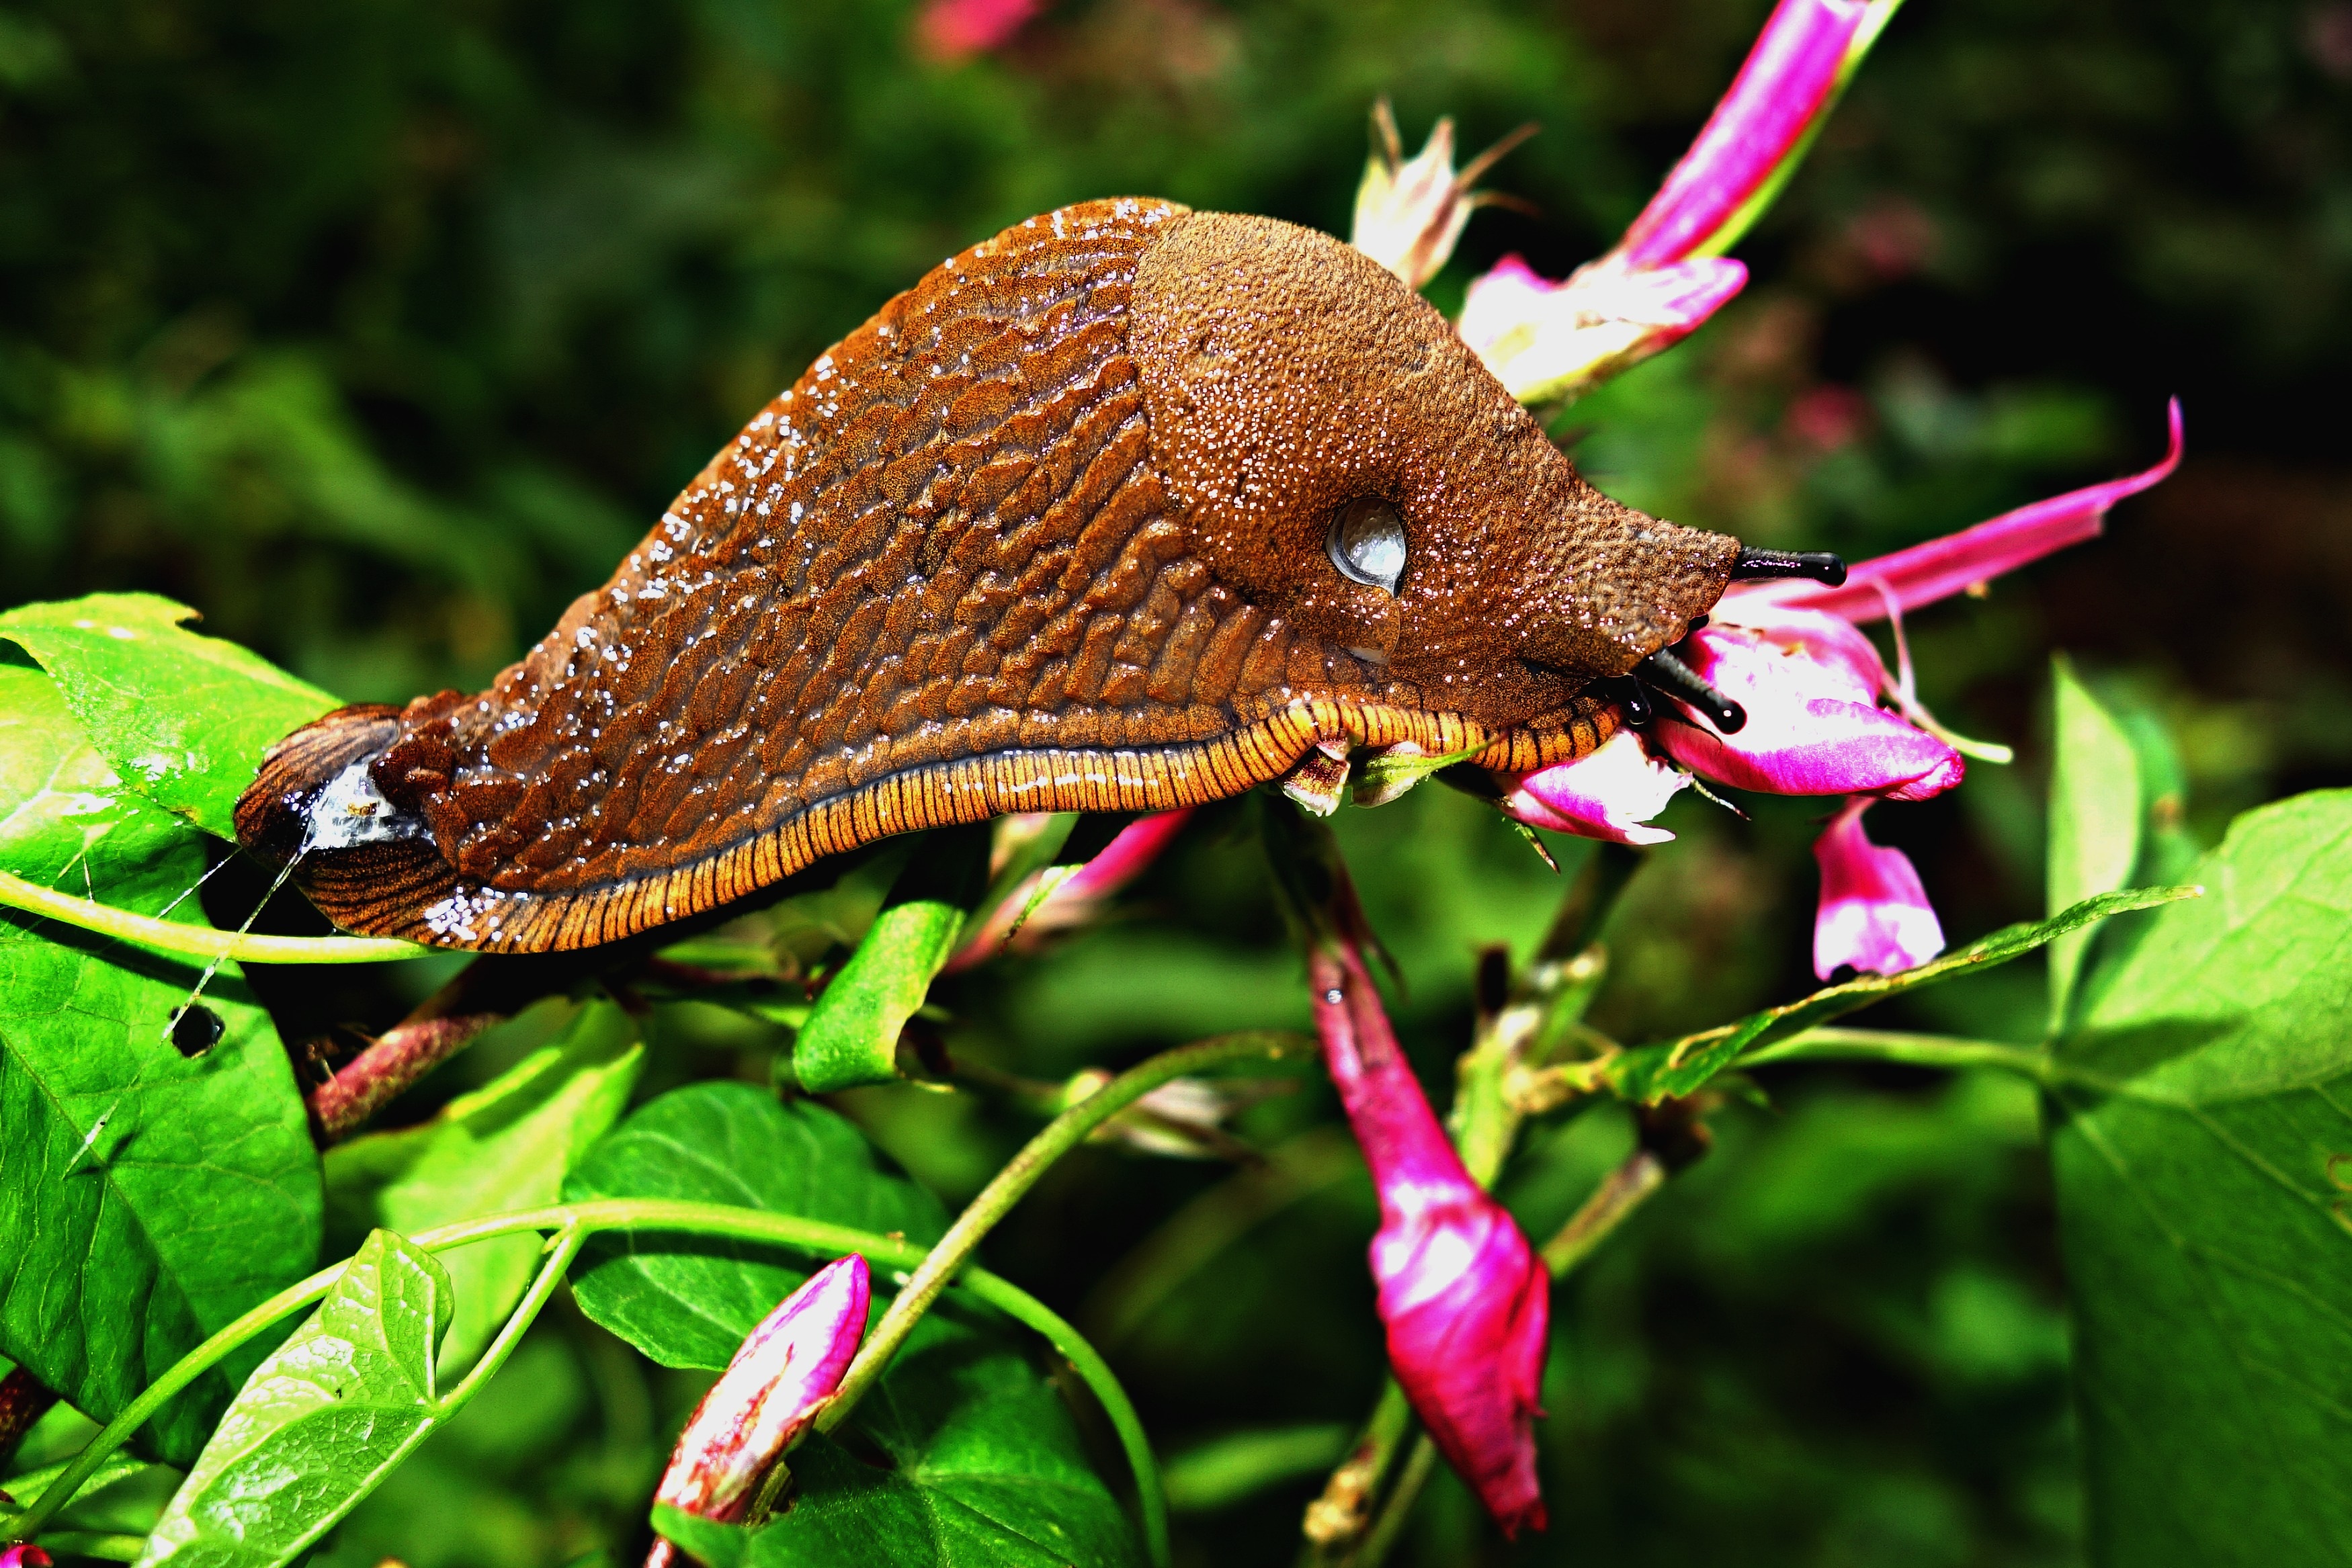
leaf, flower, wildlife, foot, insect, fauna, invertebrate, tail, slime, tentacles, slug, macro photography, mantle, land slug, gastropod mollusc, pneumostome, foot fringe